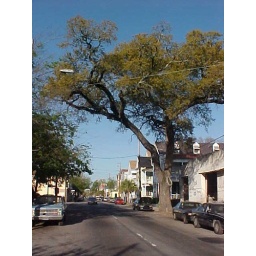
One of last remaining street trees that were planted in the street, not in the sidewalk. Photo taken in 2003.